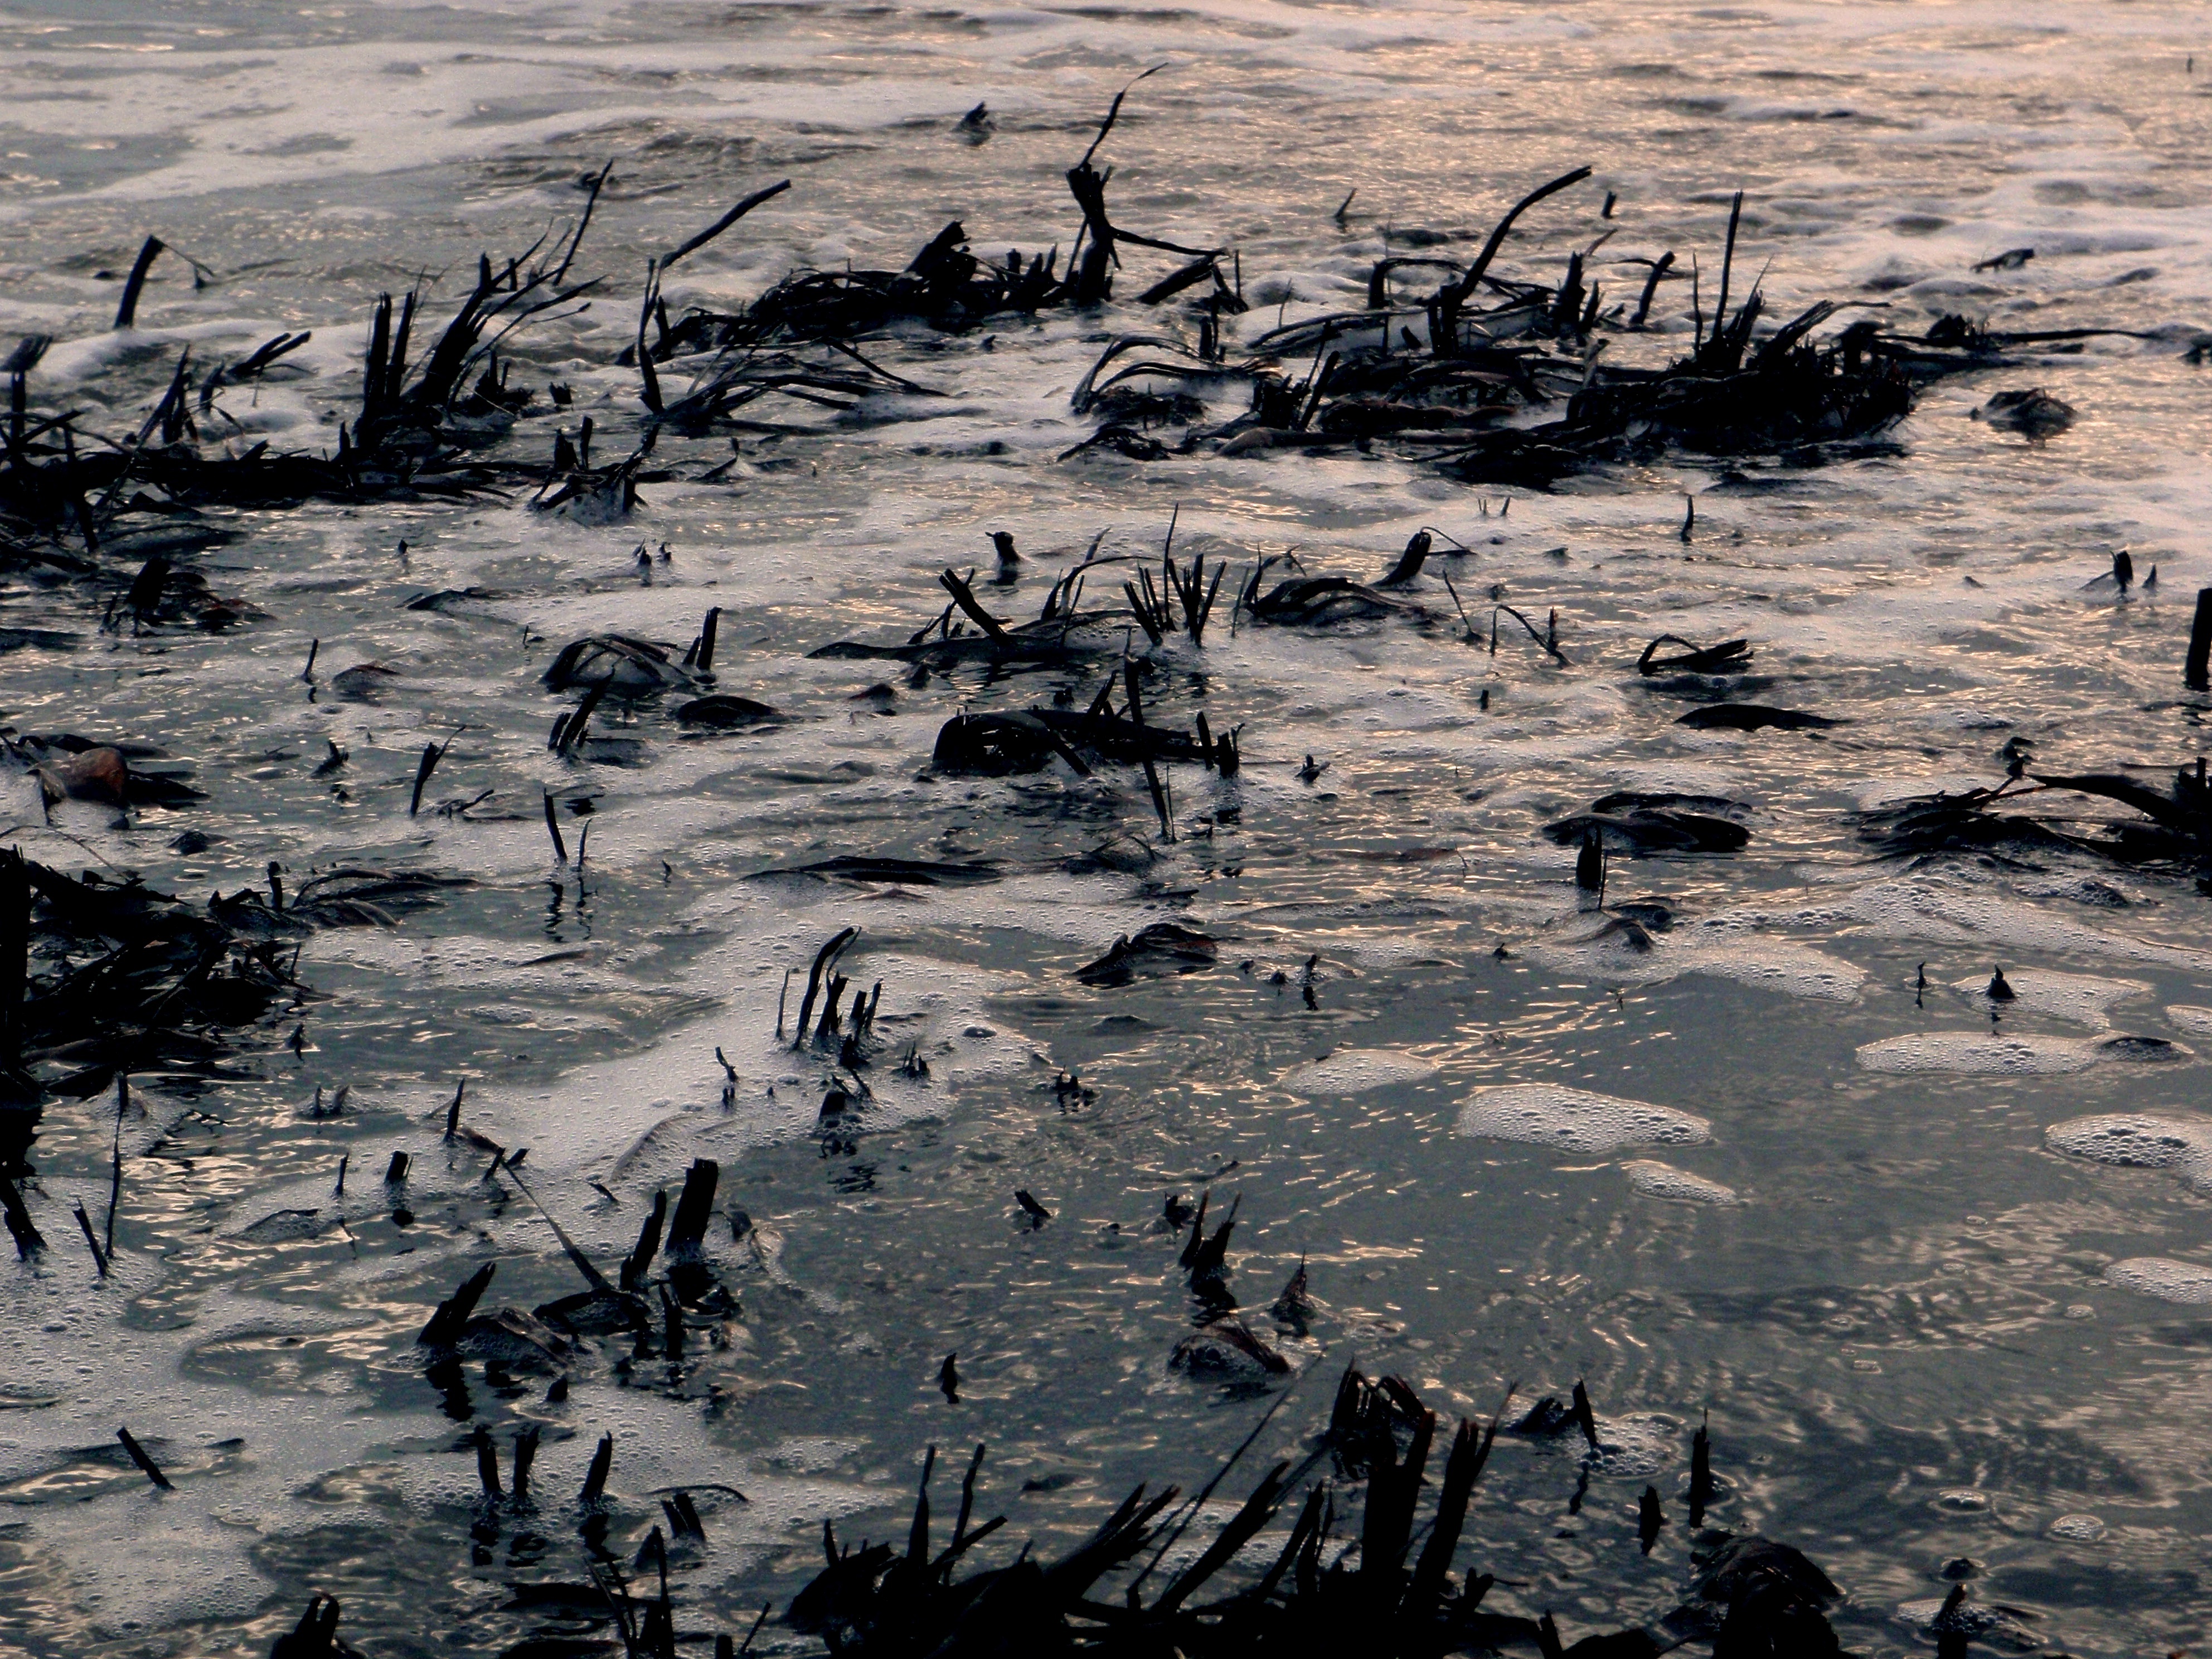
sea, coast, water, nature, marsh, cold, bird, shore, alone, flock, sadness, reflection, calm, lonely, bubble, sad, loneliness, wetland, stress, water bird, mudflat, animal migration